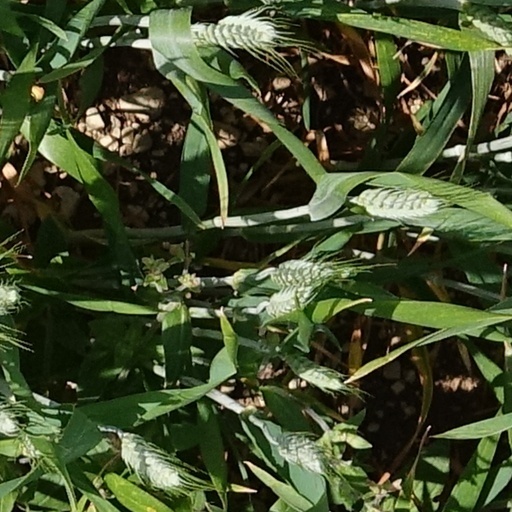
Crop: wheat